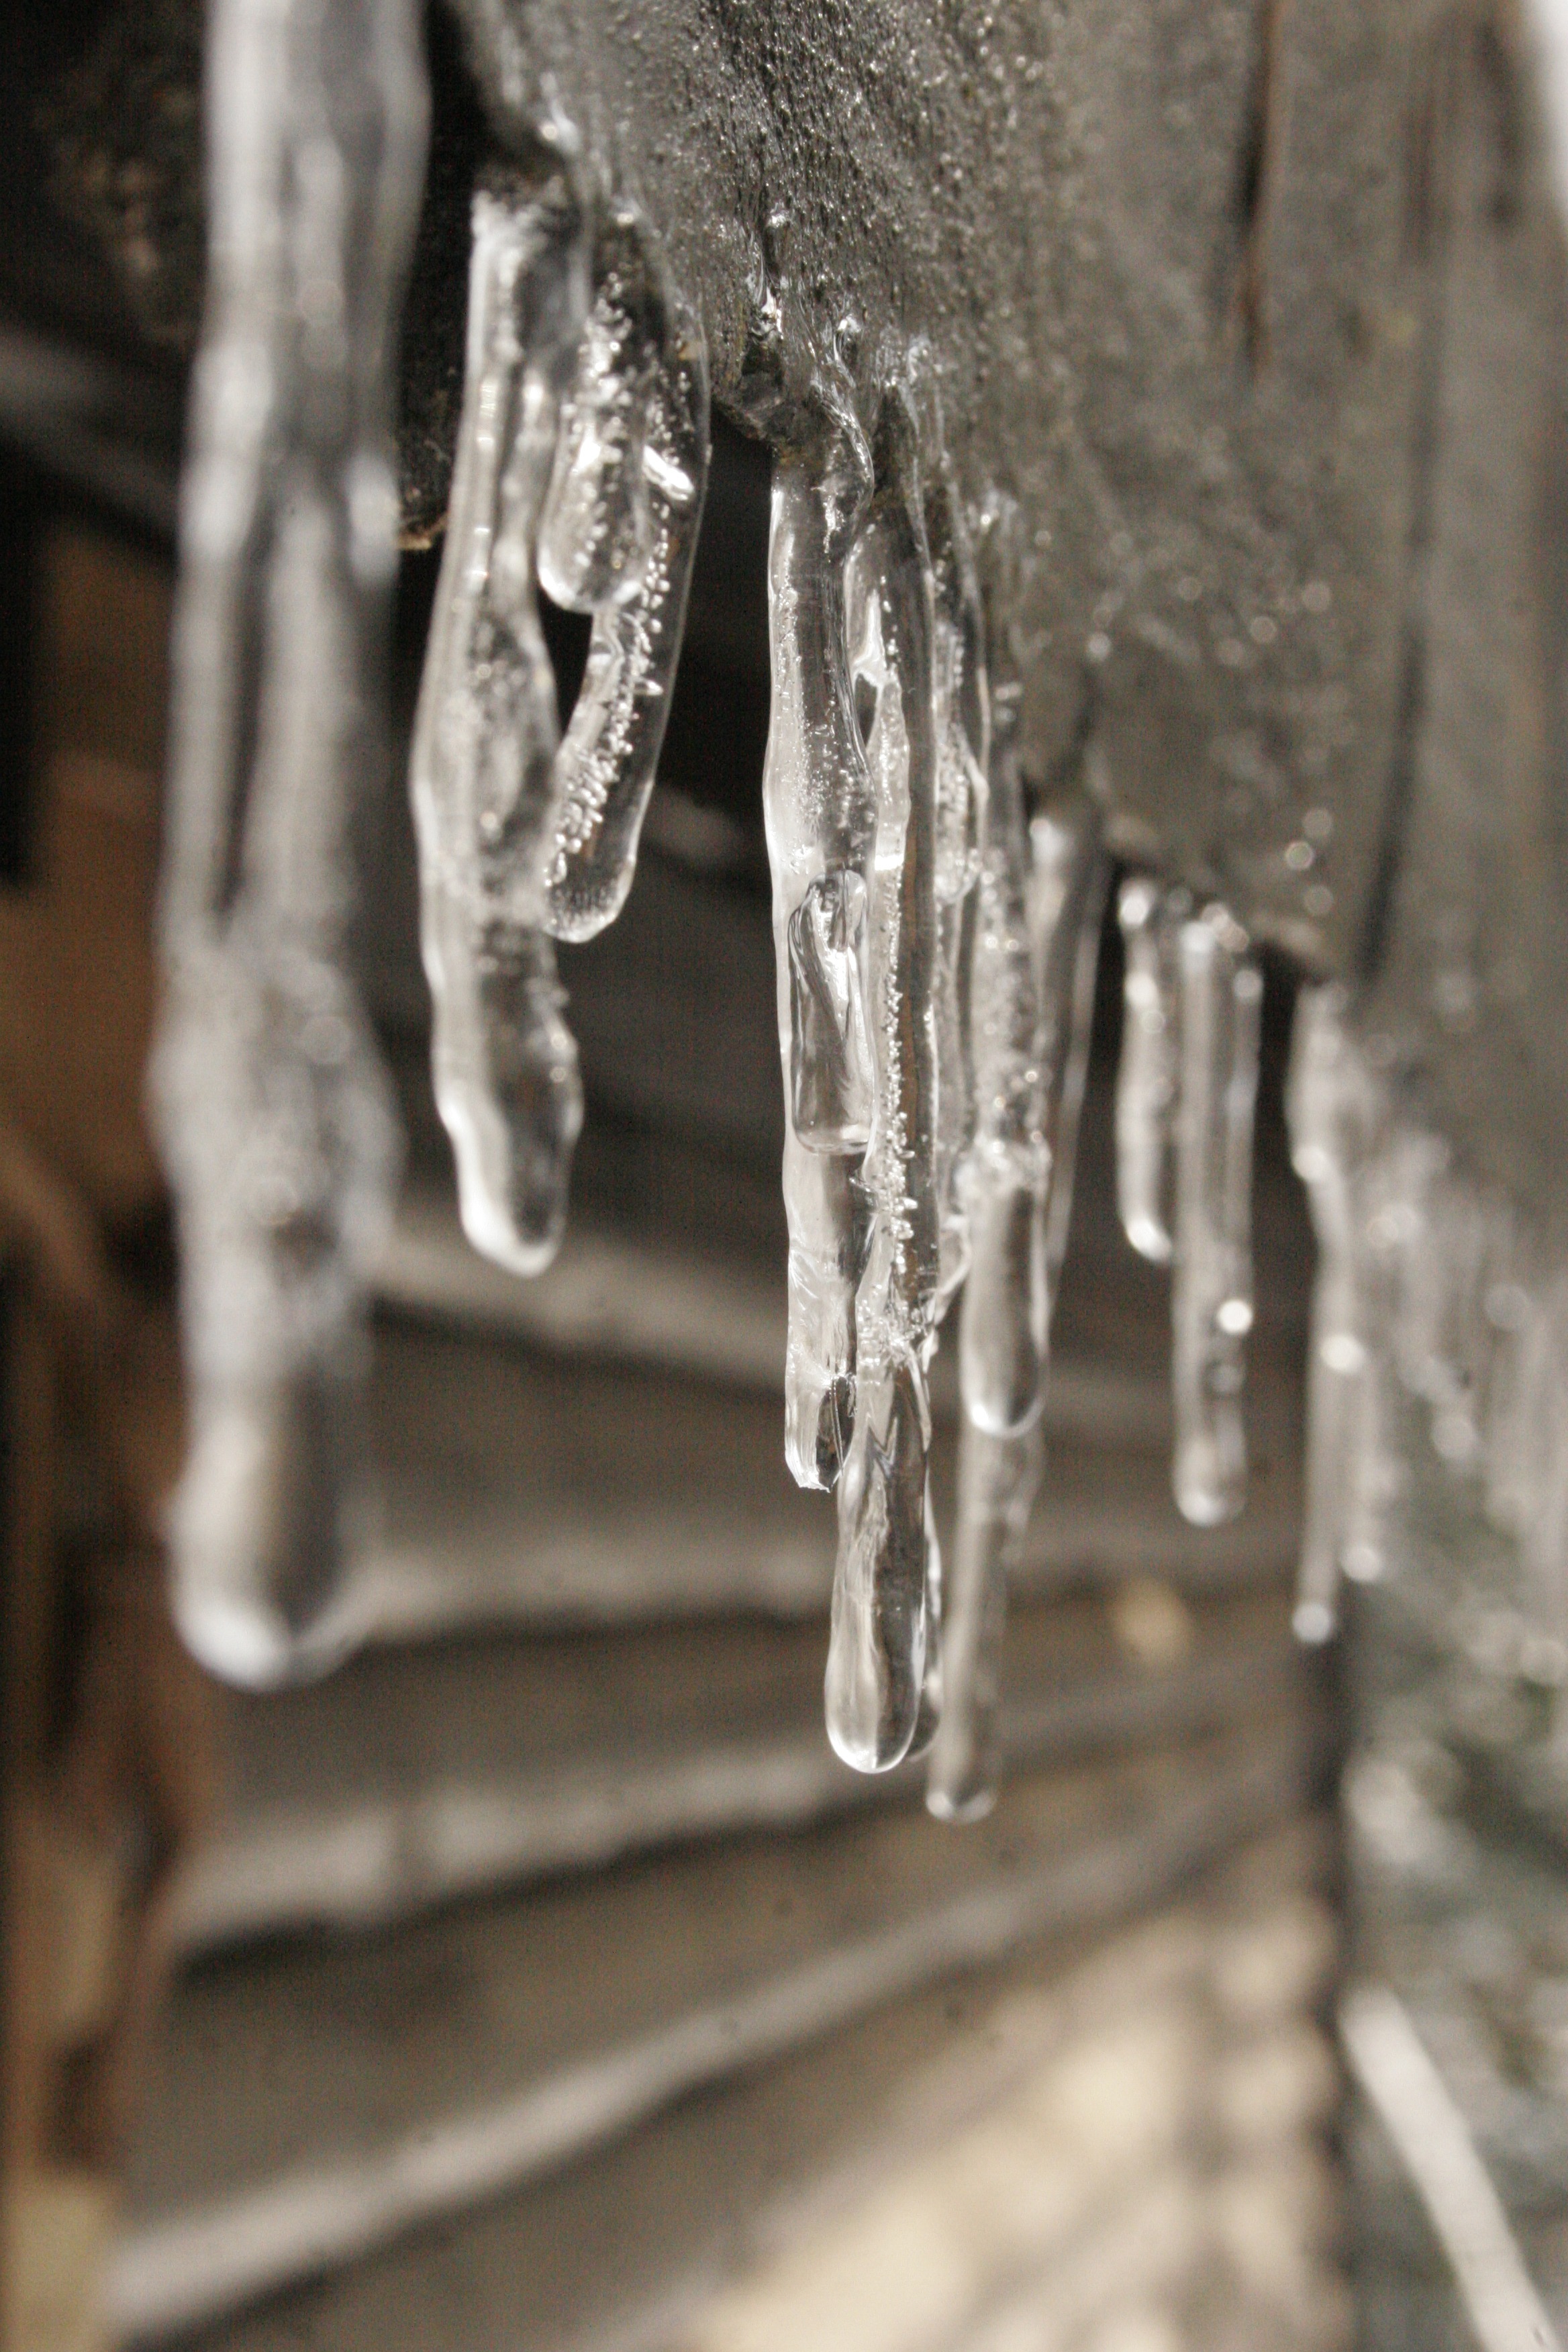
snow, cold, winter, wood, white, formation, ice, frozen, christmas, lighting, season, sculpture, icicle, december, freezing